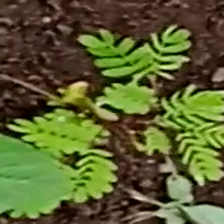
Weed species: Dwarf_cassia_(Chamaecrista pumila)